Yeh Dil Mannge More

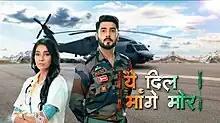

Yeh Dil Mannge More is an Indian Hindi-language romance drama television series produced by Ekta Kapoor and Shobha Kapoor under Balaji Telefilms. The series stars Akshay Mhatre and Twinkle Patel as protagonists. It premiered on 15 August 2022 on DD National. It went off air in November 2022.